Ghashiram Kotwal

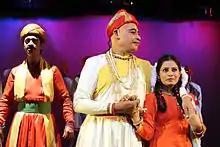

Ghashiram Kotwal is a Marathi play written by playwright Vijay Tendulkar in 1972 as a response to the rise of a local political party, in Maharashtra. The play is a political satire, written as historical drama. It is based on the life of Nana Phadnavis (1741–1800), one of the prominent ministers in the court of the Peshwa of Pune and Ghashiram Kotwal, the police chief of the city. Its theme is how men in power give rise to ideologies to serve their purposes, and later destroy them when they become useless.Jayant Karve and an American professor Eleanor Zelliot jointly translated Ghashiram Kotwal from the Marathi into English (Calcutta, 1984). It was first performed on 16 December 1972, by the Progressive Dramatic Association in Pune. Jabbar Patel's production of the play in 1973 is considered a classic in Modern Indian Theatre.